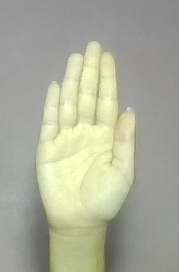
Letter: seen